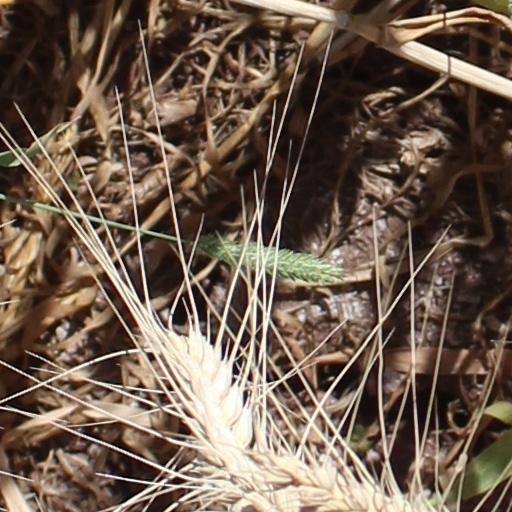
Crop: wheat